Servant (TV series)

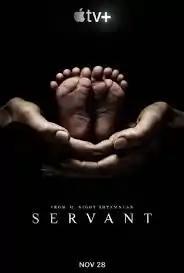
Promotional poster

On February 27, 2018, it was announced that Apple Inc. had given the production a series order for a first season consisting of ten episodes. The series was created by Tony Basgallop who also wrote for the series and executive produced it alongside M. Night Shyamalan, Ashwin Rajan, Jason Blumenthal, Todd Black, and Steve Tisch. Production companies involved with the show include Blinding Edge Pictures, Escape Artists, and Dolphin Black Productions. Mike Gioulakis served as the series' cinematographer. On October 3, 2019, it was reported that the series was scheduled to be released on November 28, 2019. Ahead of the series premiere, on November 22, 2019, it was announced that Apple had renewed the series for a second season, which premiered on January 15, 2021. On December 15, 2020, ahead of the second-season premiere, Apple renewed the series for a third season. On December 14, 2021, ahead of the third-season premiere, Apple renewed the series for a fourth and final season.